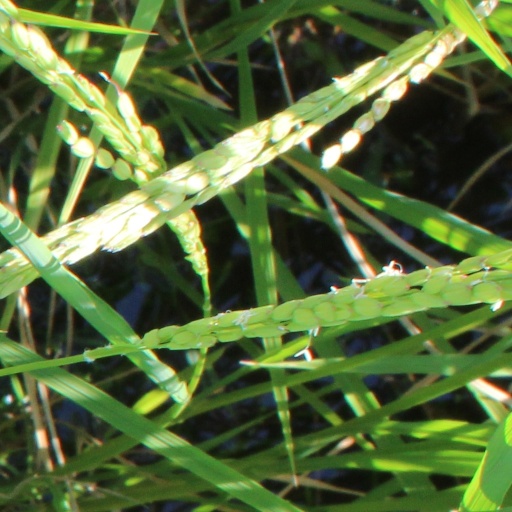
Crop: rice